Chronicle P

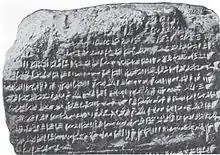
A portion of Chronicle P referring to the events surrounding the reign of Tukulti-Ninurta I.

Chronicle P, known as "Chronicle 22" in Grayson’s "Assyrian and Babylonian Chronicles" and "Mesopotamian Chronicle 45": "Chronicle of the Kassite Kings" in Glassner's "Mesopotamian Chronicles" is named for T. G. Pinches, the first editor of the text. It is a chronicle of the second half of the second millennium BC or the Kassite period, written by a first millennium BC Babylonian scribe.